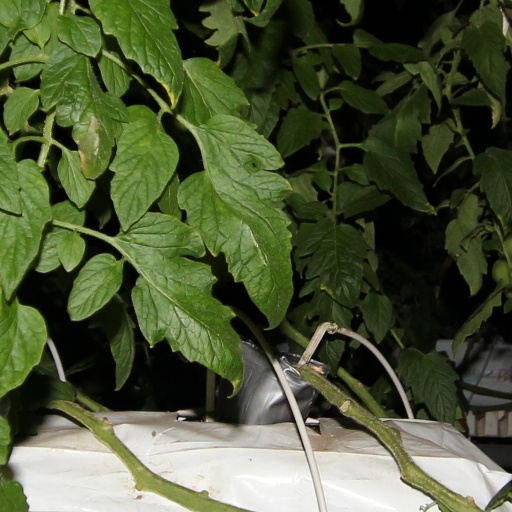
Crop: tomato